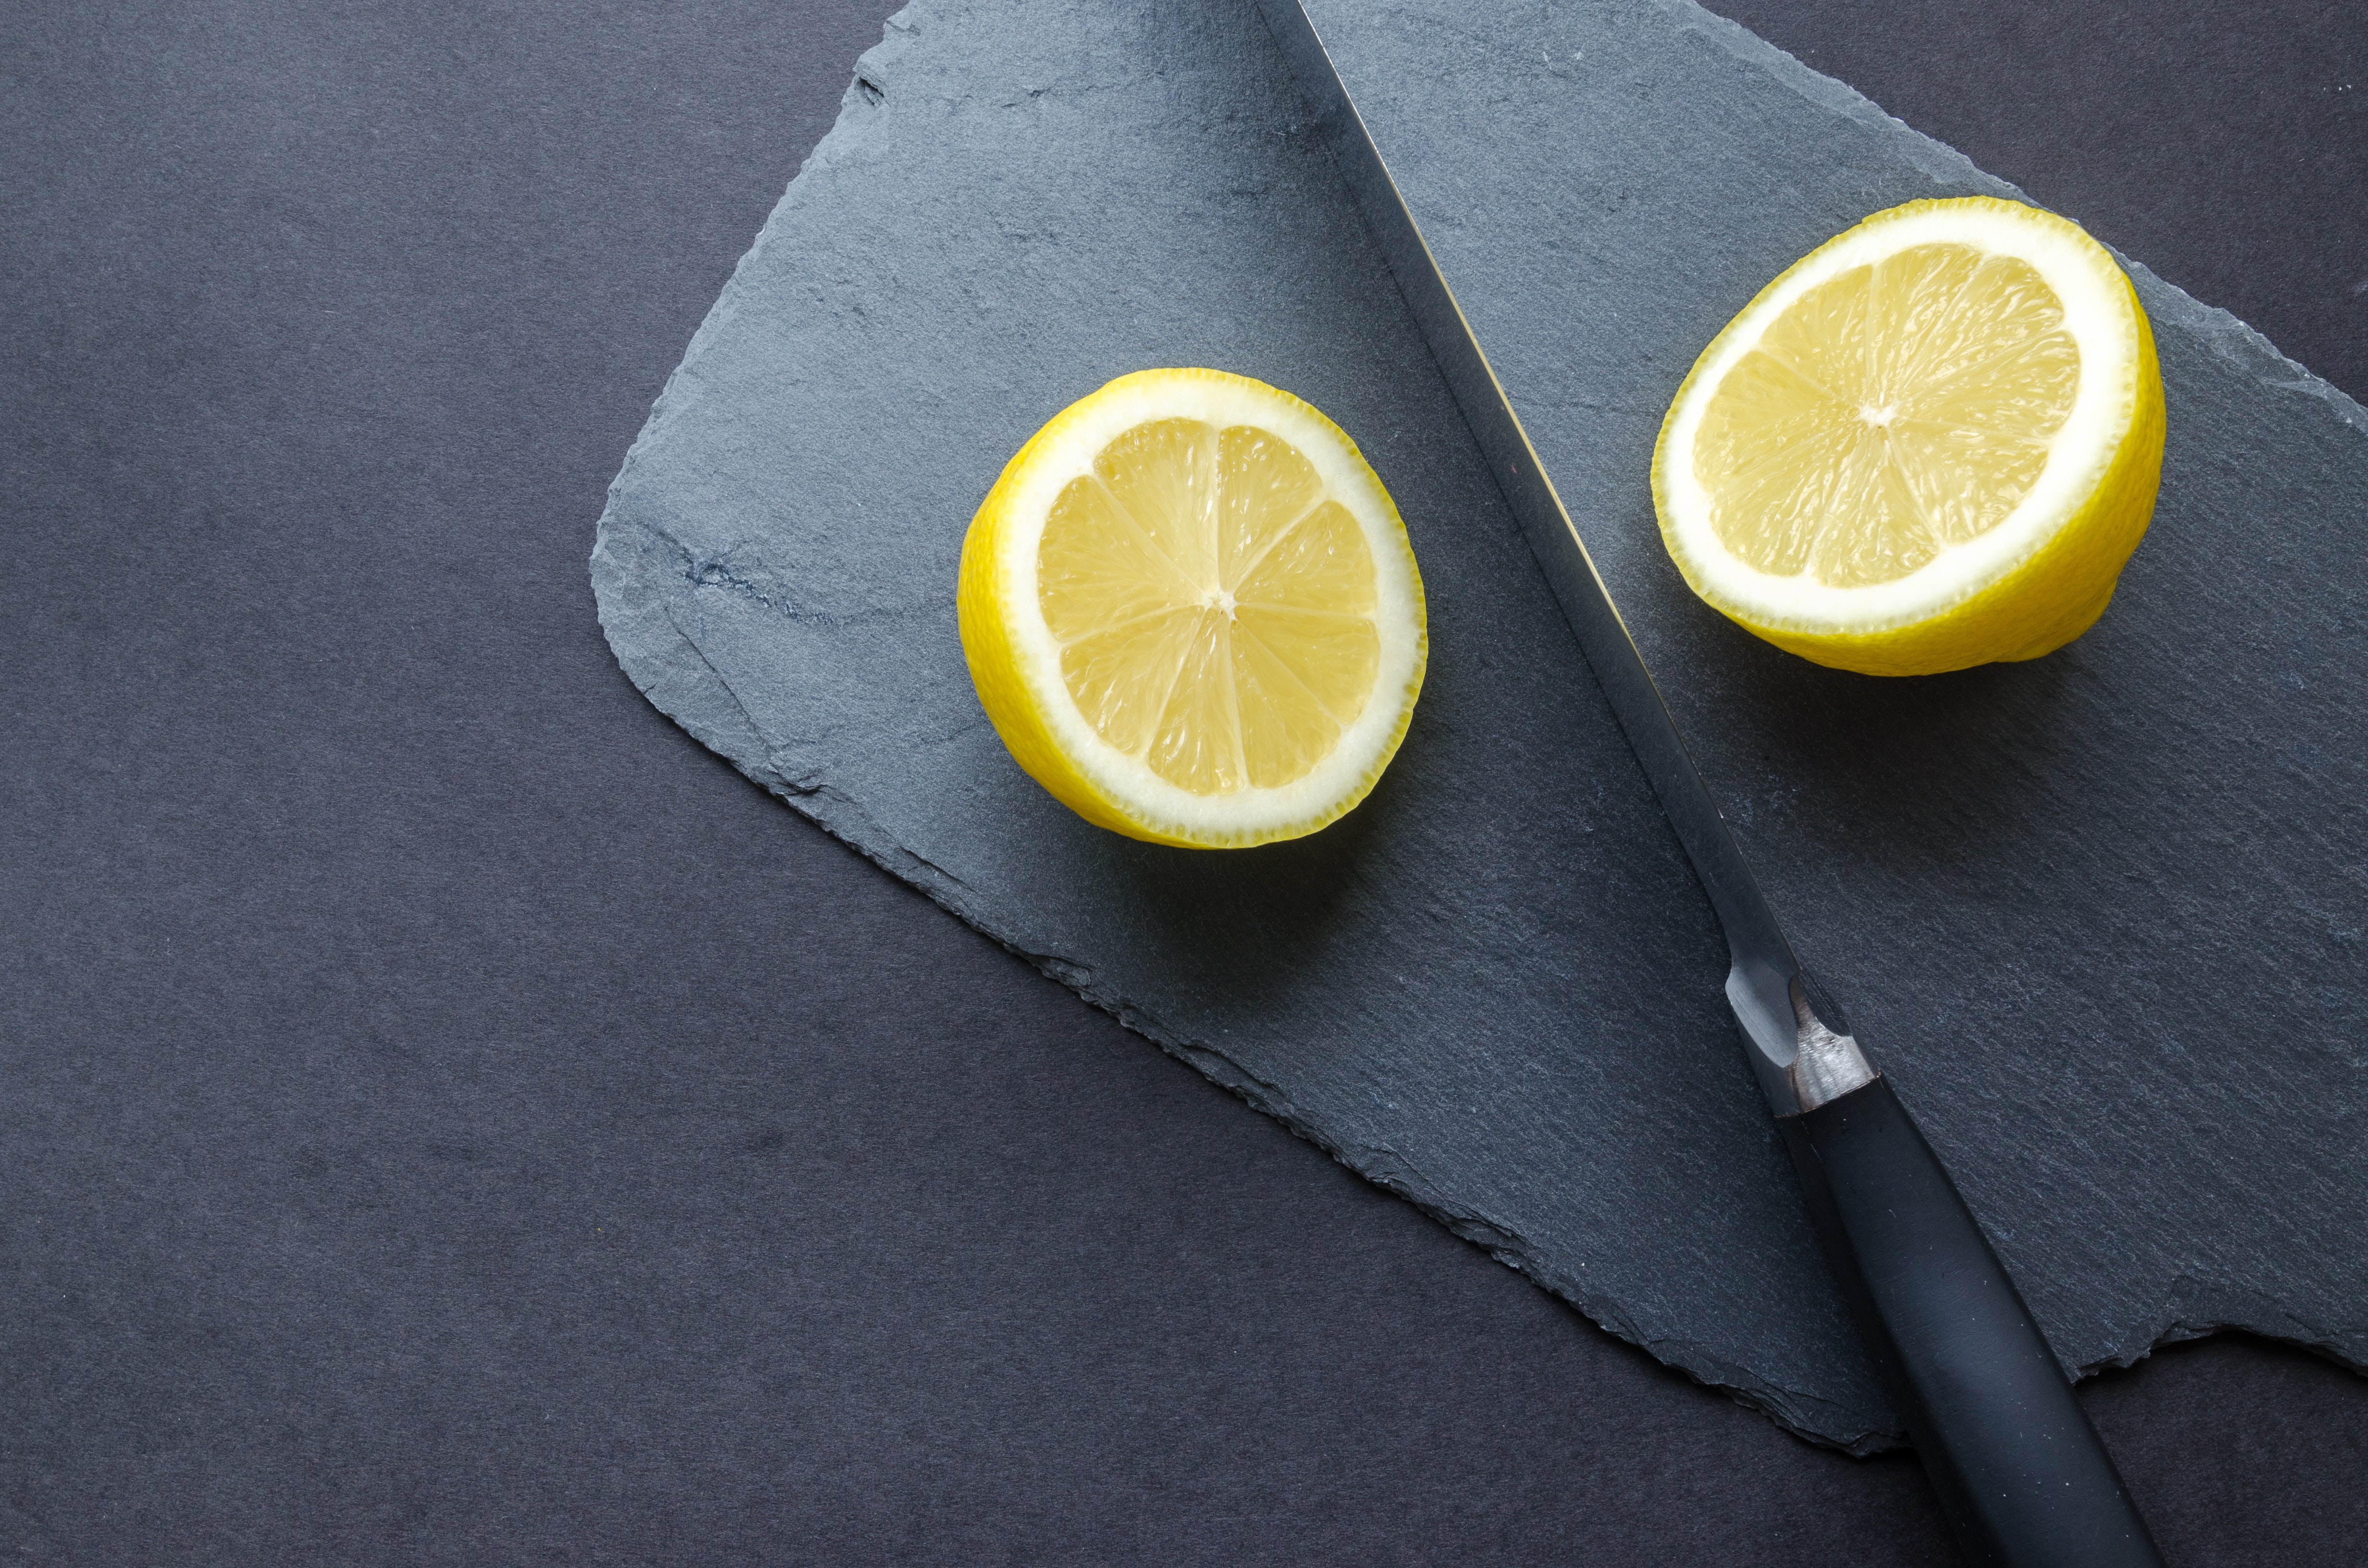
lemon, meyer lemon, lime, lemon peel, citrus, yellow, citric acid, food, key lime, fruit, citron, plant, cutting board, sweet lemon, vegetarian food, produce, still life photography